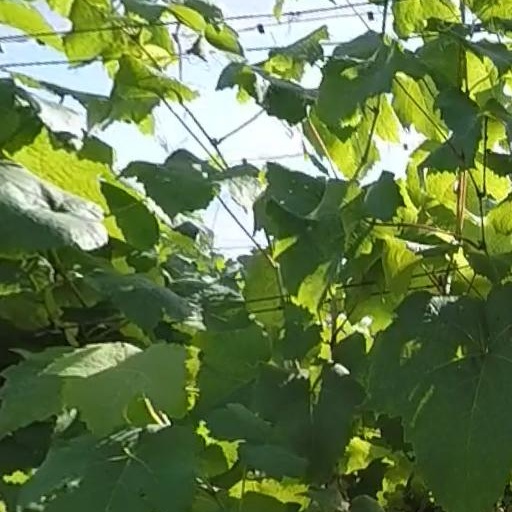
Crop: grape